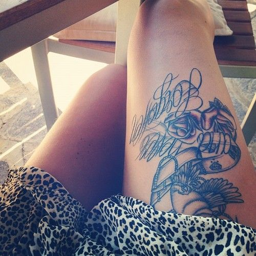
for the love of ink